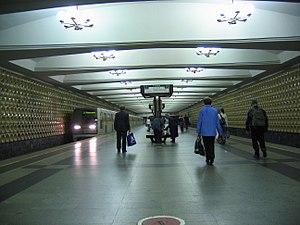
Marino est une station de la ligne Lioublinsko-Dmitrovskaïa du métro de Moscou, située sur le territoire du raion Marino dans le district administratif sud-est de Moscou.
La liste des stations du métro de Moscou présente les stations des 12 lignes qui composent le métro de Moscou aujourd'hui.